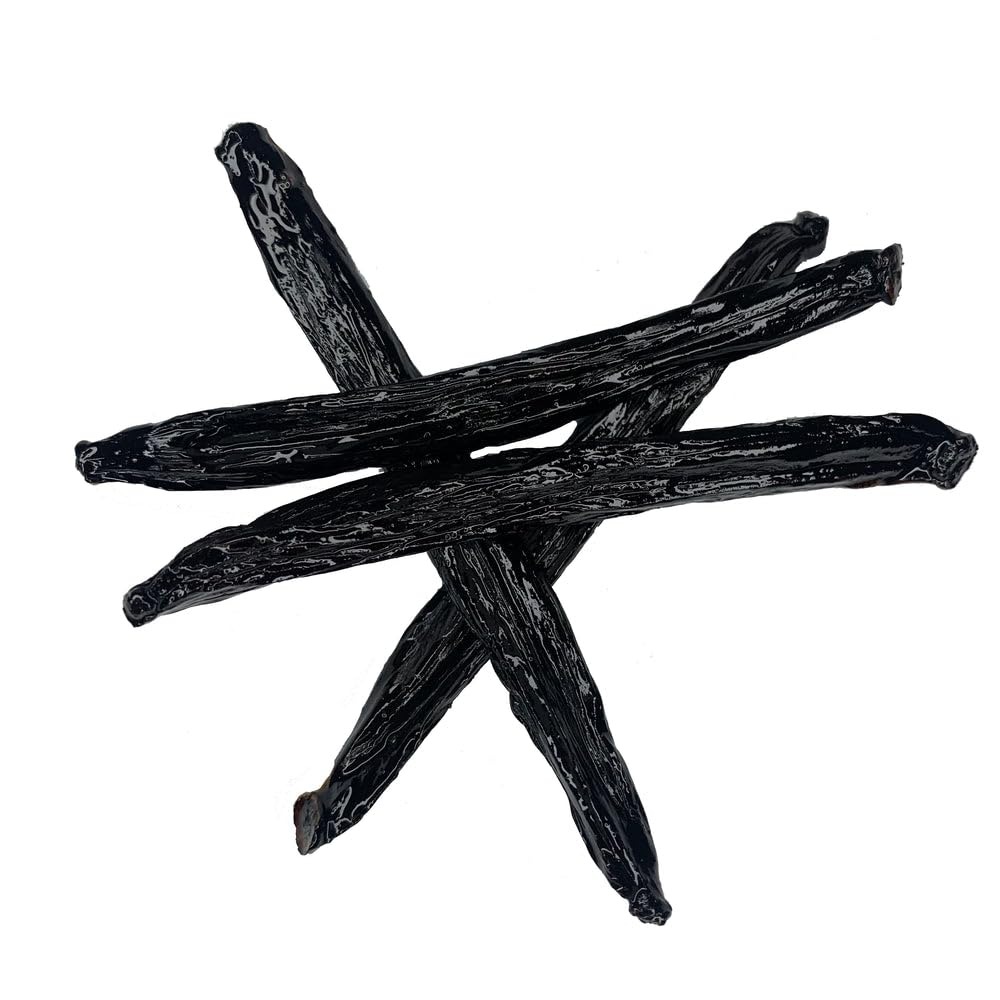
Item Name: 8 oz Guatemalan Vanilla Beans Whole Grade A Vanilla Pods for Homemade Vanilla Extract, Baking, Ice Cream, Flavoring, & Vanilla Powder
Bullet Point 1: Fresh Guatemalan Vanilla Beans from Late 2024 - 2025 Crop Suistainably Sourced From Guatemalan Farmers at Fair Market Prices
Bullet Point 2: Length is ~ 3 - 5 Inches (Approximately 8 -13 cm) with an average moisture content of 28% - 33% meaning these beans are soft, semi-pliable, and filled with millions of tiny vanilla seeds.
Bullet Point 3: Uses: Vanilla beans can be used in a variety of recipes as flavoring or ingredients and other uses such as homemade vanilla extract, baking, cooking, and brewing
Bullet Point 4: Guatemalan Vanilla Beans Have a Bold Flavor Profile that consists of roasted chiles with a Smooth Cacao Aroma Over a Warm Vanilla Base.
Bullet Point 5: Our triple inspection process ensures only the highest quality beans are sent out by checking the size, smell, aroma, and appearance before packaging in our commercial vacuum sealers.
Product Description: Vanilla beans originated in Mexico and are sun cured for months using the traditional Bourbon drying method. They are now found all over the world from places like Madagascar to Indonesia to Papa New Guinea PNG farms. The scent consists of a heavenly buttery aroma with a rich, black or dark brown color and a very oily outside surface. The interior of the bean is where the magic is at and consists of millions of black, tiny vanilla seeds that are waiting to be scraped out. Our beans are traditionally cured to develop the full, complex vanilla flavor made of over 200 organic compounds and artificial vanilla (vanillin) cannot properly replicate the complexity of natural vanilla. The entire process takes anywhere from 6 to 9 months after pollination and our farmers have turned vanilla processing and curing into an art. This region remains the industry quality benchmark for producing vanilla planifolia with high vanillin content. <br><br>There are so many recipes that can be created with vanilla beans! Desserts such as vanilla bean ice cream, creme brulee, cup cakes, or cookies can be created with these magical beans. Homemade KAHLUA or Vanilla Extract is also a very popular gift & can be made using a simple vodka infusion method! Bonus points for using the spent vanilla beans after the extract making process for creating vanilla sugar!<br><br>Our beans are triple inspected throughout their journey. First, they are inspected by our farmers who have hundreds of years of experience. The second inspection is before bulk storage for transport. The final inspection is done at our warehouse moments before packing your shipment where we check the smell, quality, and appearance.
Value: 8.0
Unit: Ounce

Price: 369.99